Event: Nepal Earthquake
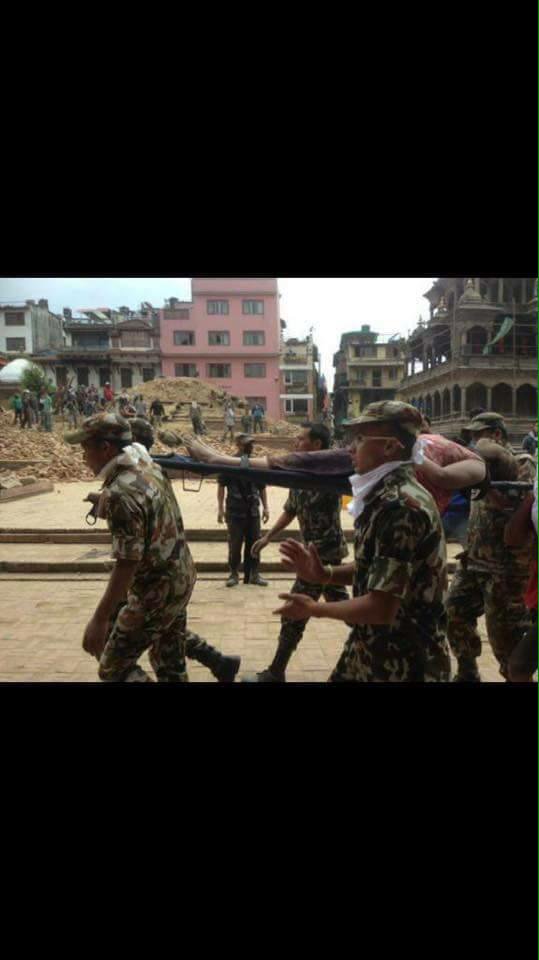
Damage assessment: damage